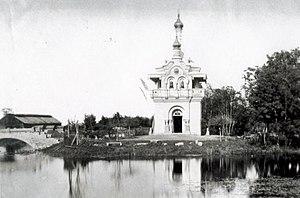
Saint-Pétersbourg, Strelna. This is a photo of a cultural heritage object in Russia, number: 7810427000 This template and pages using it are maintained by the Russian WLM team. Please read the guidelines before making any changes that can affect the monuments database!